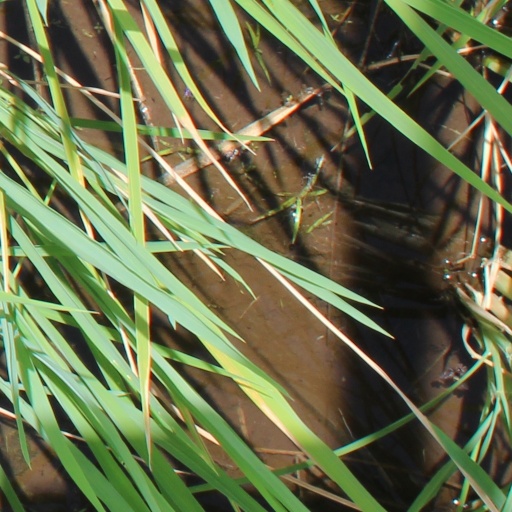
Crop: rice